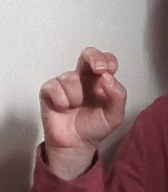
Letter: gaaf